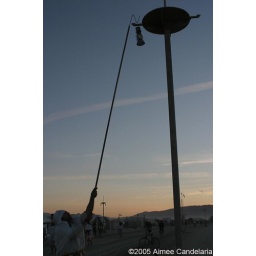
at sundown 10-20 volunteers walk in a procession and lightall the street lamps on the Esplanade